Bishnuram Medhi

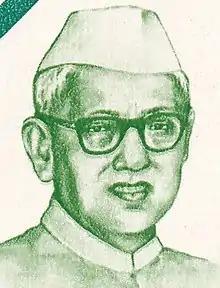
Medhi on a 1989 stamp of India

Bishnuram Medhi (24 April 1888 – 21 January 1981) was an Indian politician and freedom-fighter who served as the Chief Minister of Assam from 1950 to 1957 and Governor of Madras State from January 1958 till May 1964.